AC power plugs and sockets

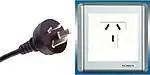
Type I grounded plug and socket, both rated for 10 A. Insulating sleeves around the power pins are optional in Argentina and in this case missing. The socket is installed with the earth receptacle down, as usual in Argentina.

The plug and socket system used in Argentina is defined by several standards of the Argentine Normalization and Certification Institute (IRAM). IRAM 2071 defines two sockets that have the same form factor, but differ in size and rating. The smaller, more common socket is rated for 10 A. The larger variant, rated for 20 A, is mostly used for higher-power appliances such as air conditioners. IRAM 2073 defines the corresponding plugs used for Class I appliances (that require earthing). The plug and socket system has an earthing pin and two flat current-carrying pins forming an inverted V-shape (120°).